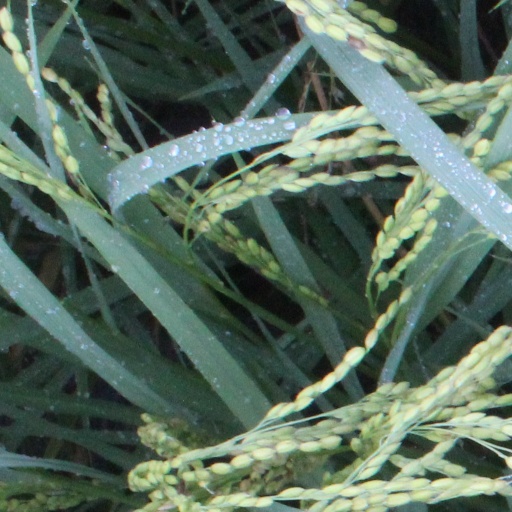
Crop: rice